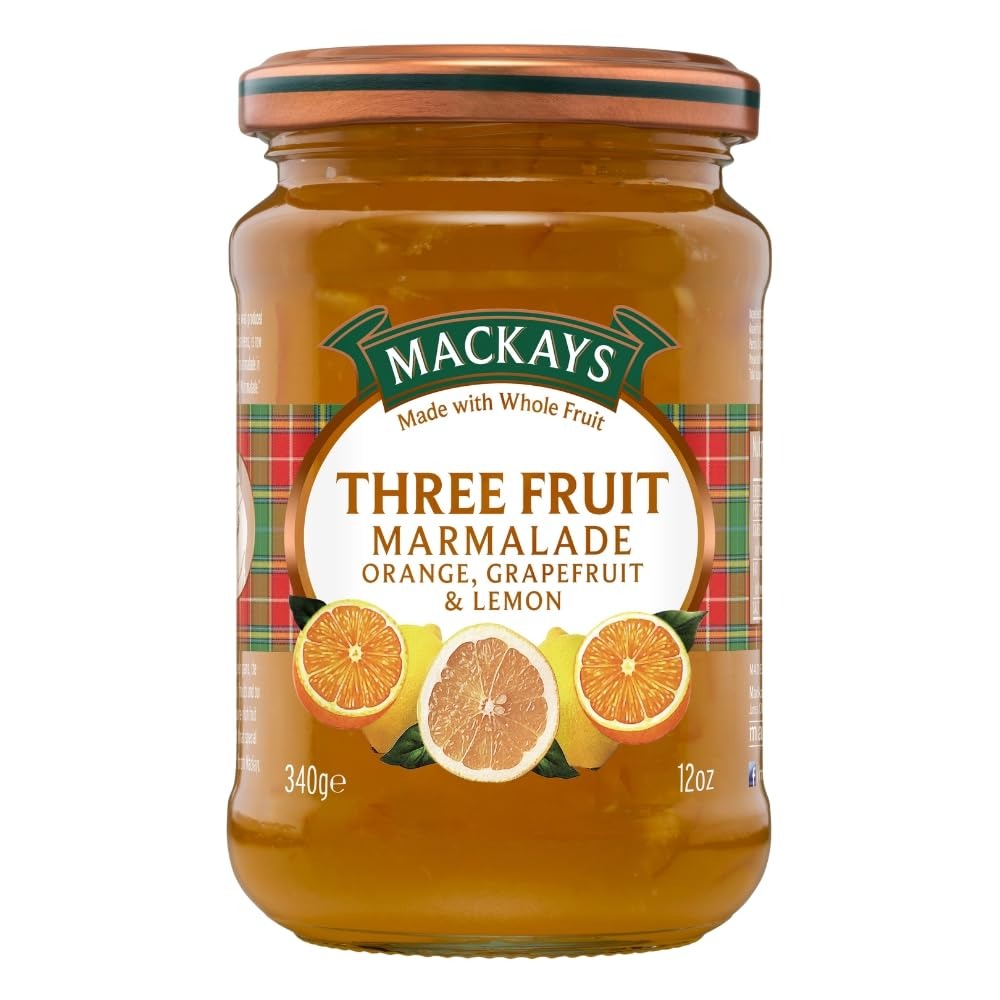
Item Name: McKay's Marmalade, 3 Fruit, 12 Oz
Bullet Point 1: Tangy, citrus Marmalade with flavors of orange, grapefruit and lemon
Bullet Point 2: Made in small batches for a quality homemade taste
Bullet Point 3: Vegetarian friendly, Kosher certified
Bullet Point 4: Gluten-free, wheat-free and nut-free
Bullet Point 5: No added colors or flavors
Value: 12.0
Unit: Ounce

Price: 6.75